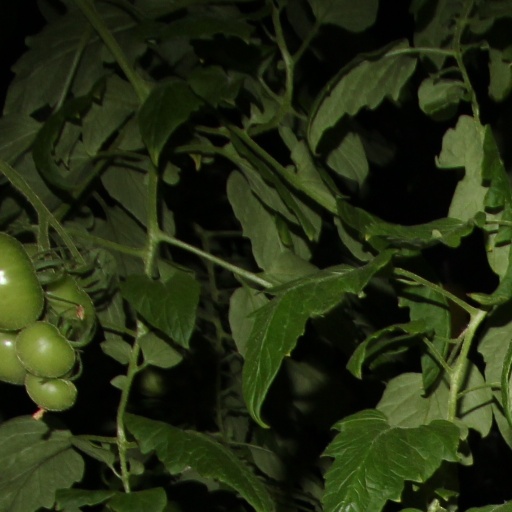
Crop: tomato